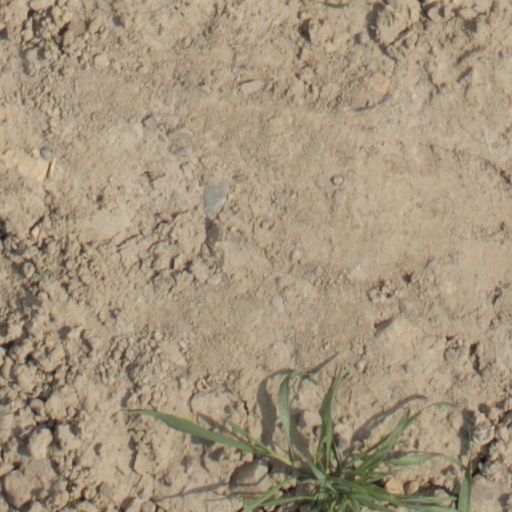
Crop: wheat